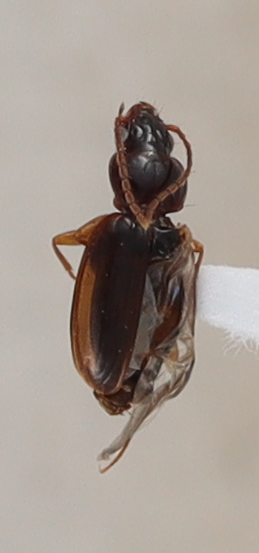
Scientific name: Trechus obtusus
Plot: 6
Trap: S
Collected: 20241009